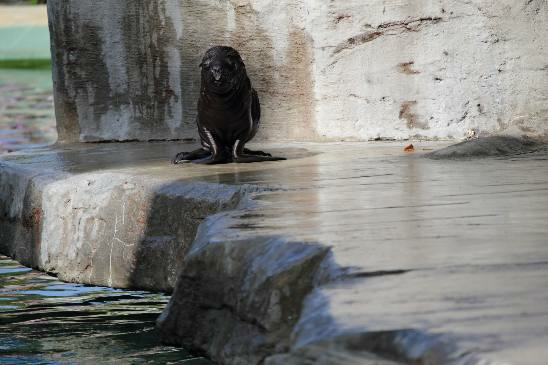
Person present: No